Opera Nova Bydgoszcz

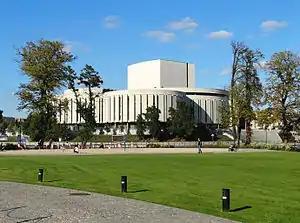
View from Mill Island

In January 1956, an agreement for a working structure was reached with the cooperation of Pomeranian Philharmonic, "Arion" choir in Bydgoszcz and the Social Music and Ballet department: orchestra was directed by Zdzislaw Wendyński, the choir by Antoni Rybka and the ballet by Raymond Sobiesiak. In May 1956, the "Citizens' Committee for the Creation of Musical Theatre" was established under the lead of Kazimierz Maludziński.